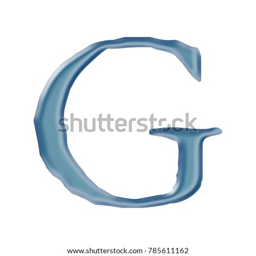
metallic shiny blue uppercase or capital letter g in a 3d illustration with a smooth metal surface finish and jagged edge font style isolated on a white background with clipping path .